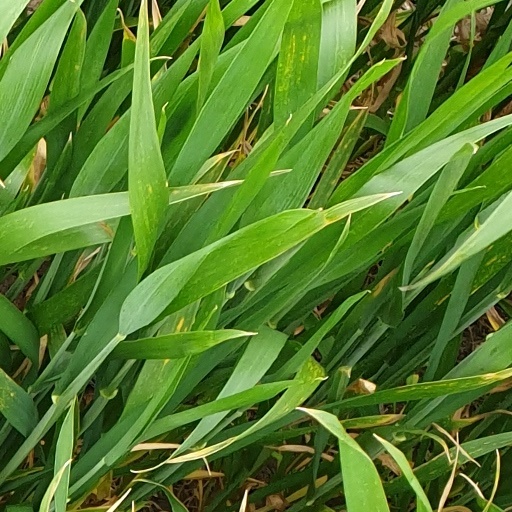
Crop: wheat